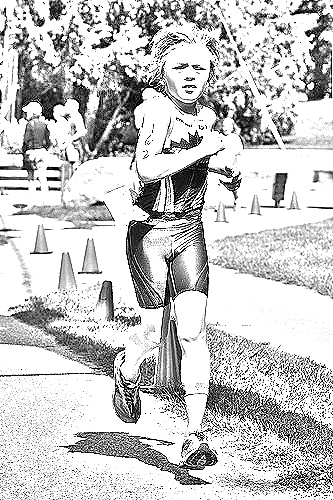
Portrait style: Sketch Portrait